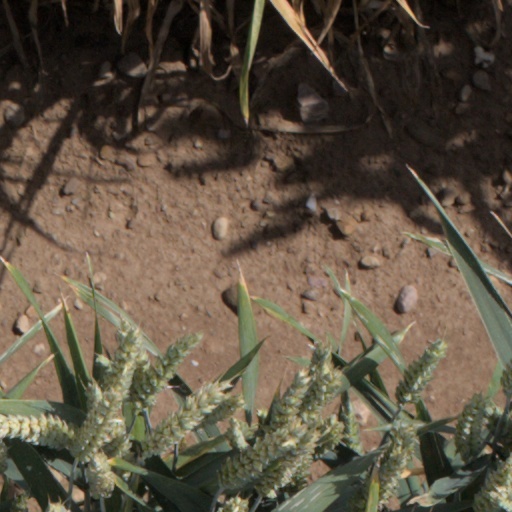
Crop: wheat